Toyota Celica

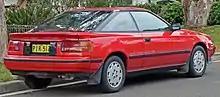
Facelift Toyota Celica 2.0 SX Liftback (ST162, Australia)

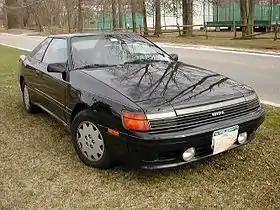
1988 Toyota Celica All-Trac Turbo (ST165, US)

The Australian spec Celica ST162 were the base model ST with 3S-FE engine offered as notchback coupe and liftback, and the top-of-the-line SX Liftback with higher performance 3S-GE Twincam engine. Rear spoiler and alloy wheels came standard on the SX, which made it the same appearance as the Japanese GT-R or American GT-S.